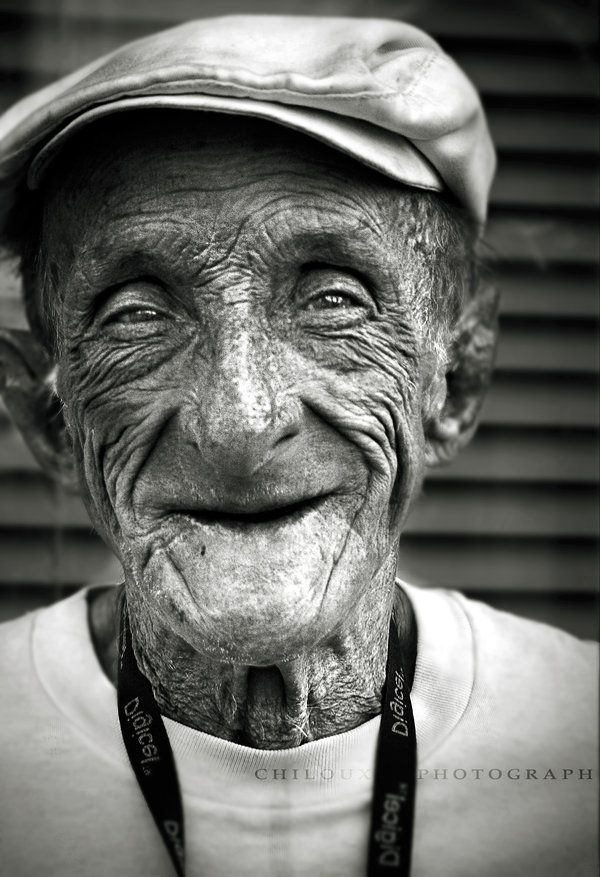
Label: Colored